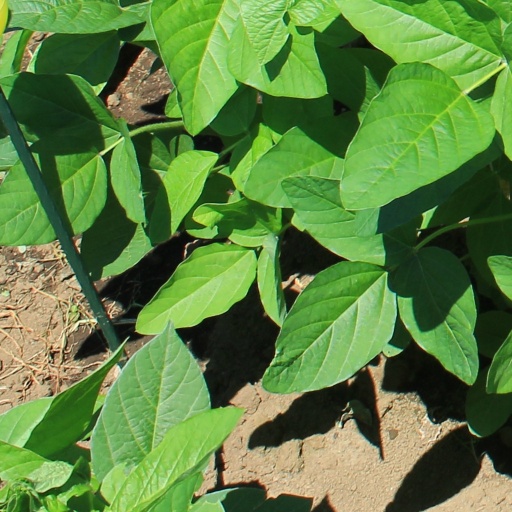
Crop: soybean